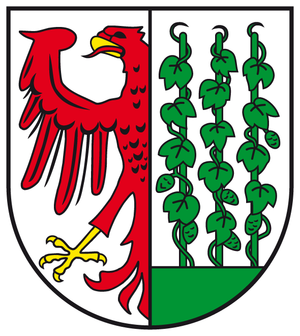
Gardelegen
Coat of arms of Gardelegen
Gardelegen er en Hansestad i Altmarkkreis Salzwedel i den nordlige del af den tyske delstat Sachsen-Anhalt.